Manon Arcangioli

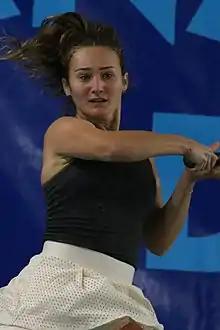
Arcangioli at the 2021 ITF Poitiers

Manon Arcangioli (born 28 August 1994) is a French professional tennis player.